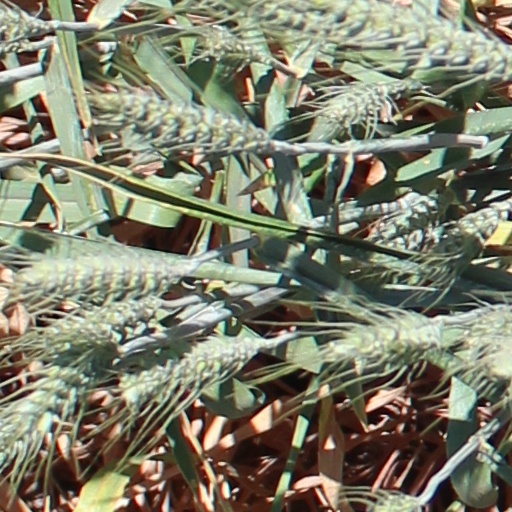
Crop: wheat